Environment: real
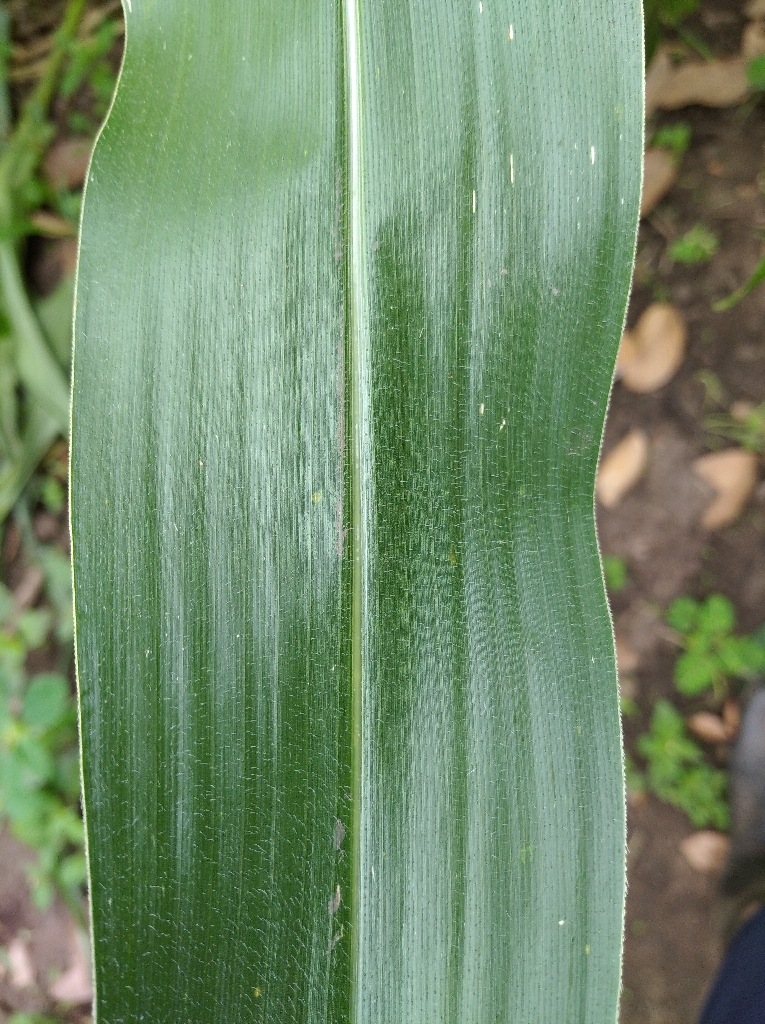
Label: healthy